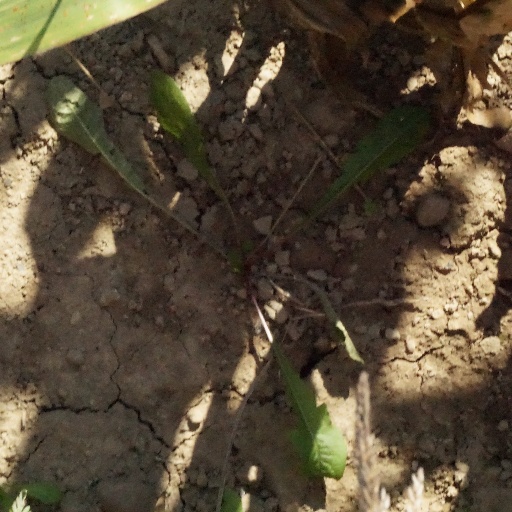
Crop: maize; corn